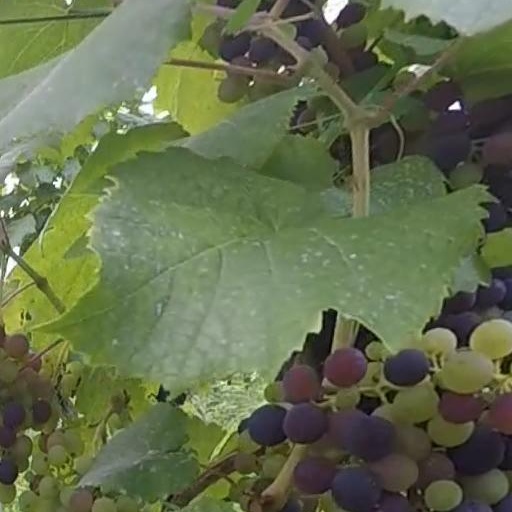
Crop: grape